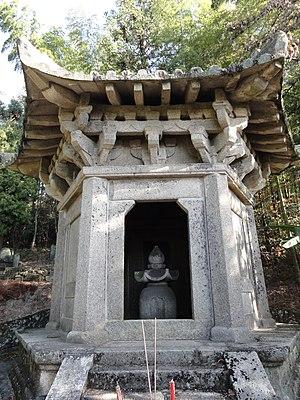
Le Temple Zhenru chinois : 真如寺 ; pinyin : zhēnrú sì ; littéralement : « temple tathatā » est un temple bouddhiste situé sur le Xian de Yongxiu, ville-préfecture de Jiujiang, dans la province du Jiangxi, en République populaire de Chine, dont l'ensemble des constructions datent de la Dynastie Tang à la dynastie Yuan.